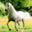
Label: horse